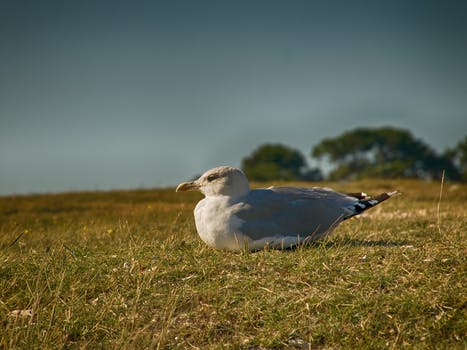
Label: No Watermark